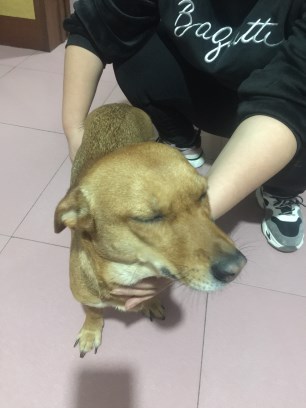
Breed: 3336-n000121-chinese_rural_dog